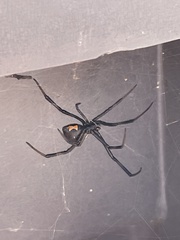
Species: Lactrodectus_hesperus